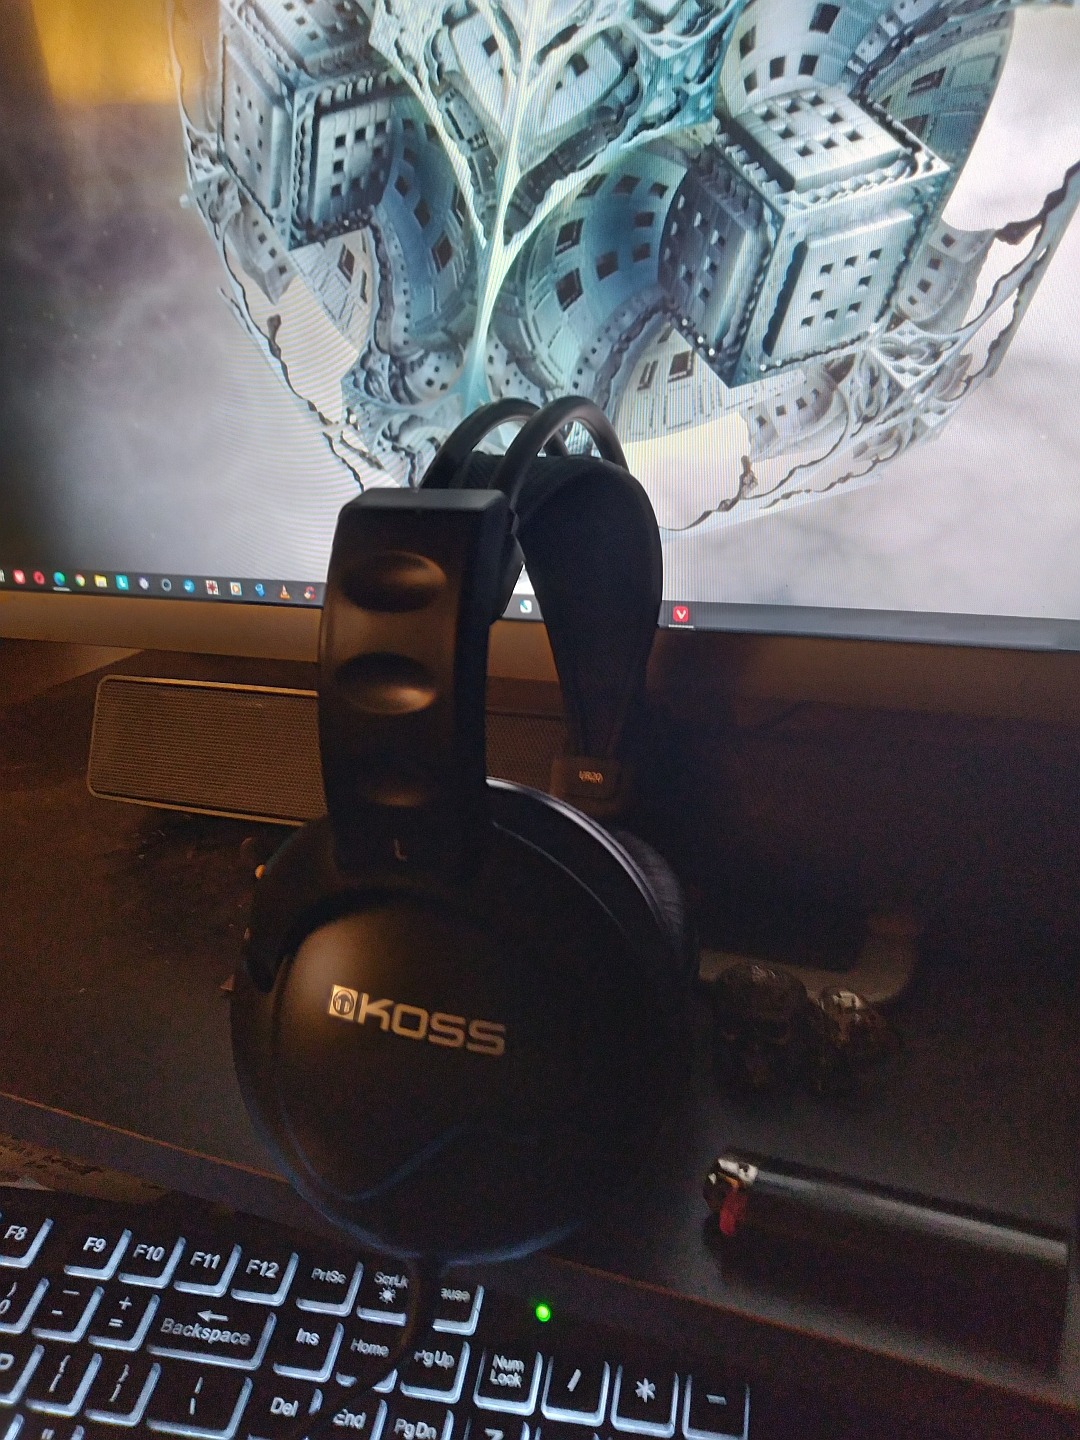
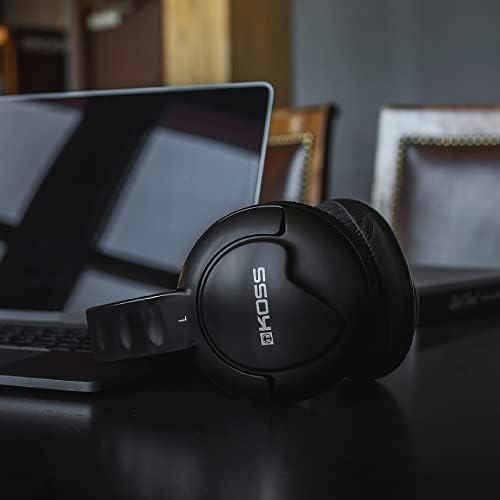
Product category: headphones
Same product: yes